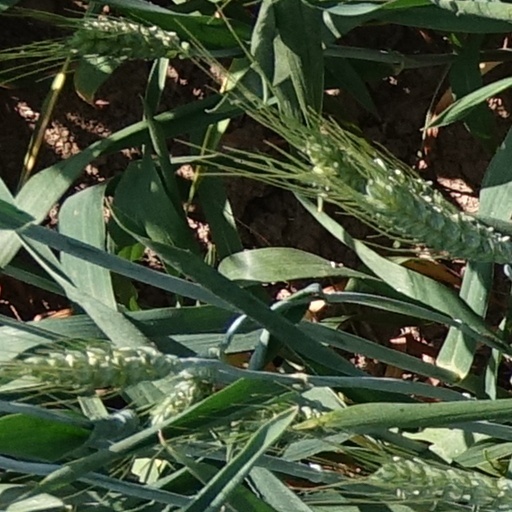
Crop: wheat